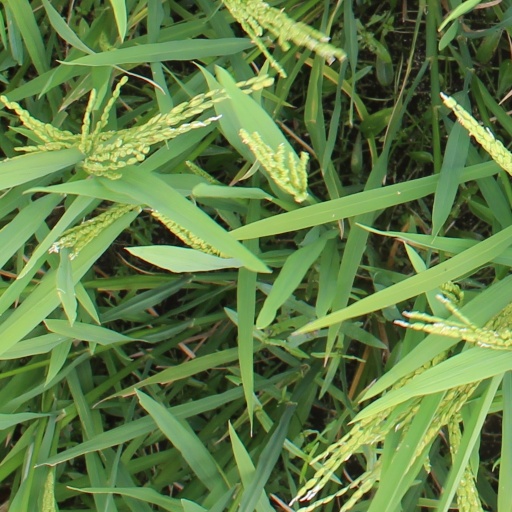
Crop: rice